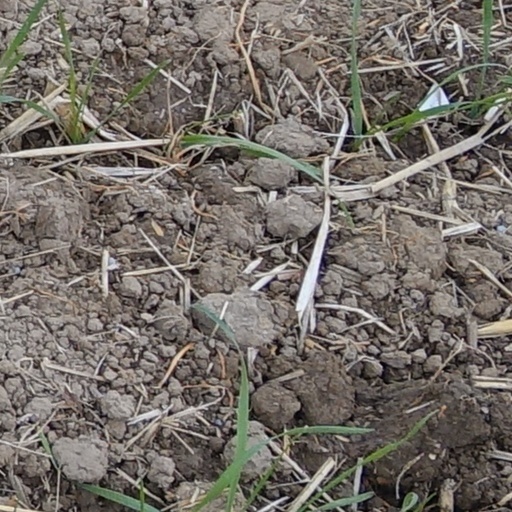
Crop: wheat